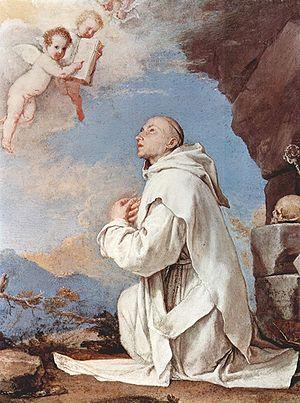
La chartreuse de Bonlieu est une ancienne institution monastique de l'ordre de saint Bruno située sur la commune de Bonlieu, dans le département du Jura, en région Bourgogne-Franche-Comté.